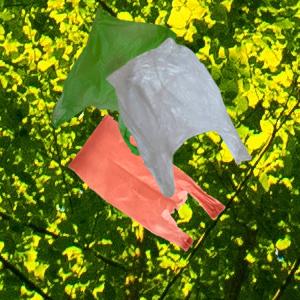
Label: plasticbags